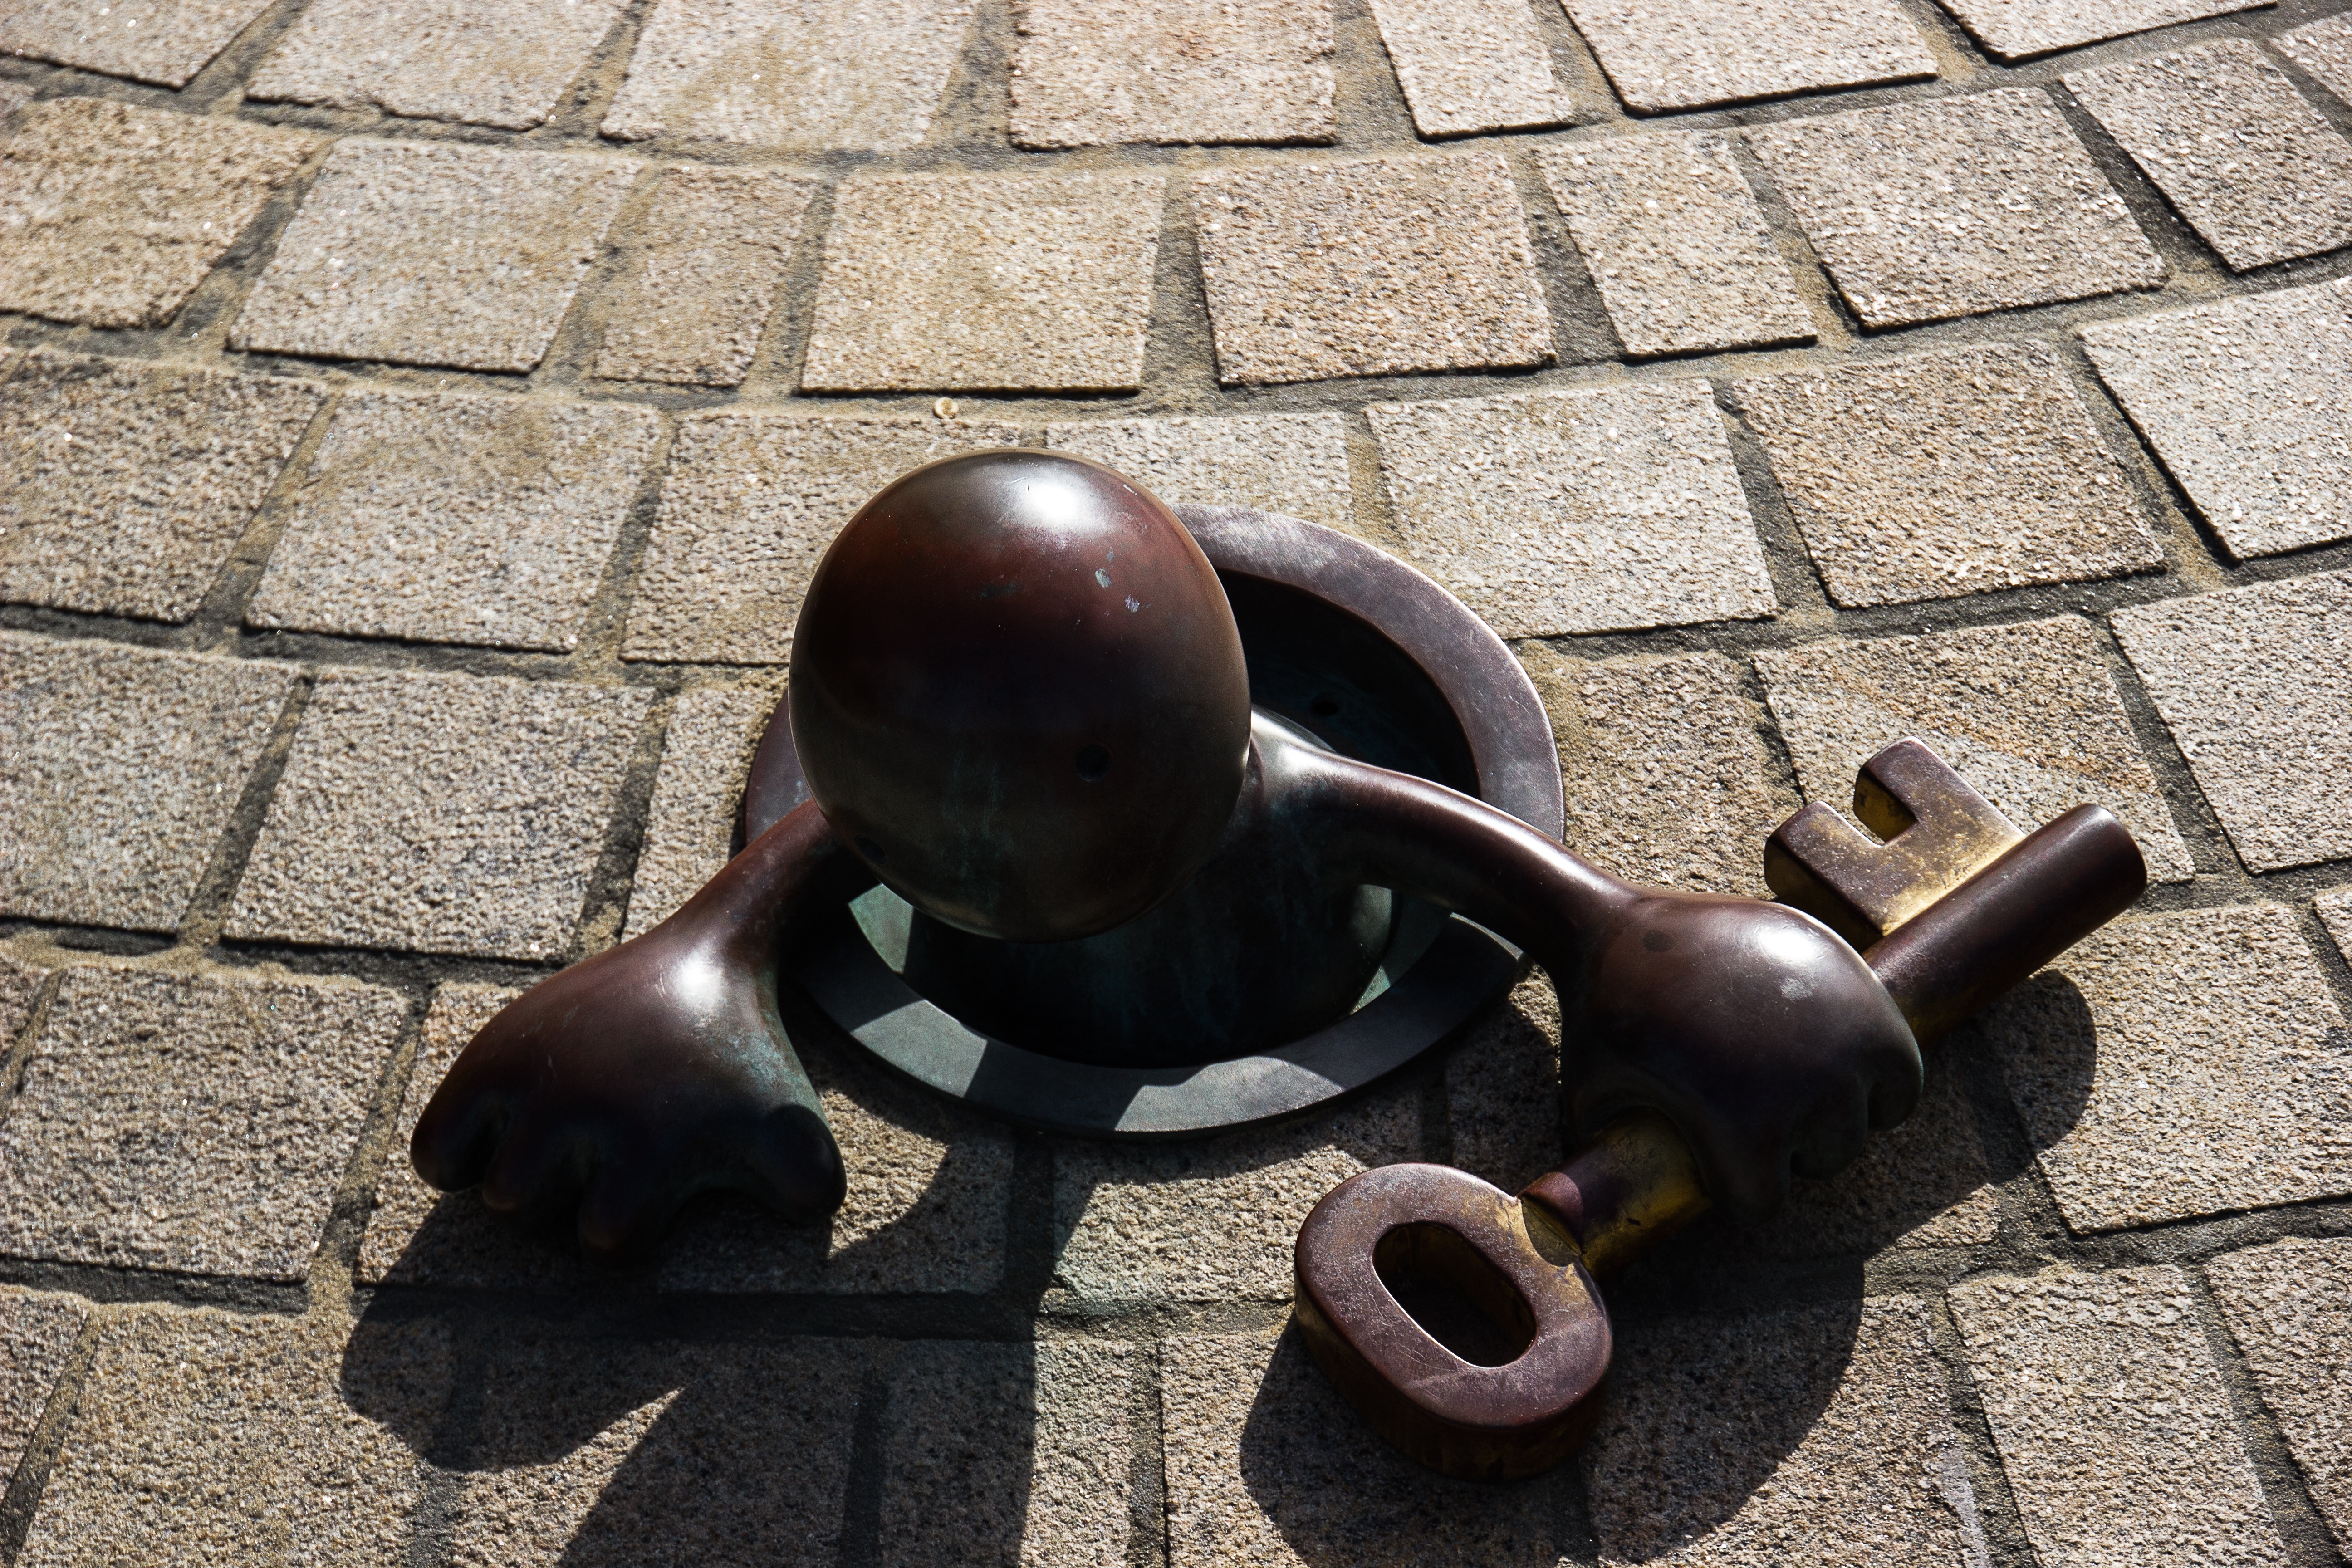
person, monument, statue, key, material, sculpture, art, holland, scheveningen, temple, bronze, installation, images, carving, beelden aan zee, sculpture garden, tom otterness